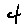
Label: 4